Valrico Subdivision

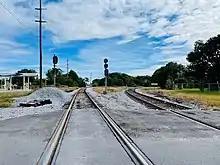
Valrico Subdivision's junction with the Achan Subdivision in Mulberry, Florida

The Valrico Subdivision is currently CSX's busiest rail line thorough Bone Valley and carries large amounts of phosphate traffic, its main commodity. The line is mostly dispatched by Track Warrant Control, though there is a small Centralized Traffic Control signal system around Mulberry between IMC and Ridgewood.